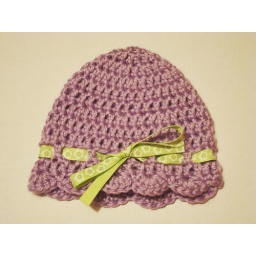
This is a baby hat I crocheted by hand with a cute green ribbon. Awesome shower gift!